Thomas McKeown (physician)

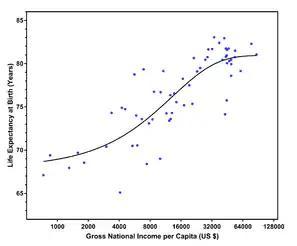

Wealth and health: nowadays it is hard to imagine that only forty years ago there were scientists who doubted seriously that an increased standard of living was the main drive behind the growth of population, better health and a longer life expectancy. This doubt was probably cast by an idealisation of the living conditions of pre-historical hunters and gatherers, or by a nostalgic call for a return to the flower power of ancient agricultural life. McKeown was not blind to the social misery which was introduced by industrialisation, which led to overcrowded cities, poor housing, worsening of personal hygiene, foul drinking water, child labour and dangerous working conditions. He was puzzled why the population of England and Wales did increase despite these Dickensonian misery and poverty during early industrialisation.